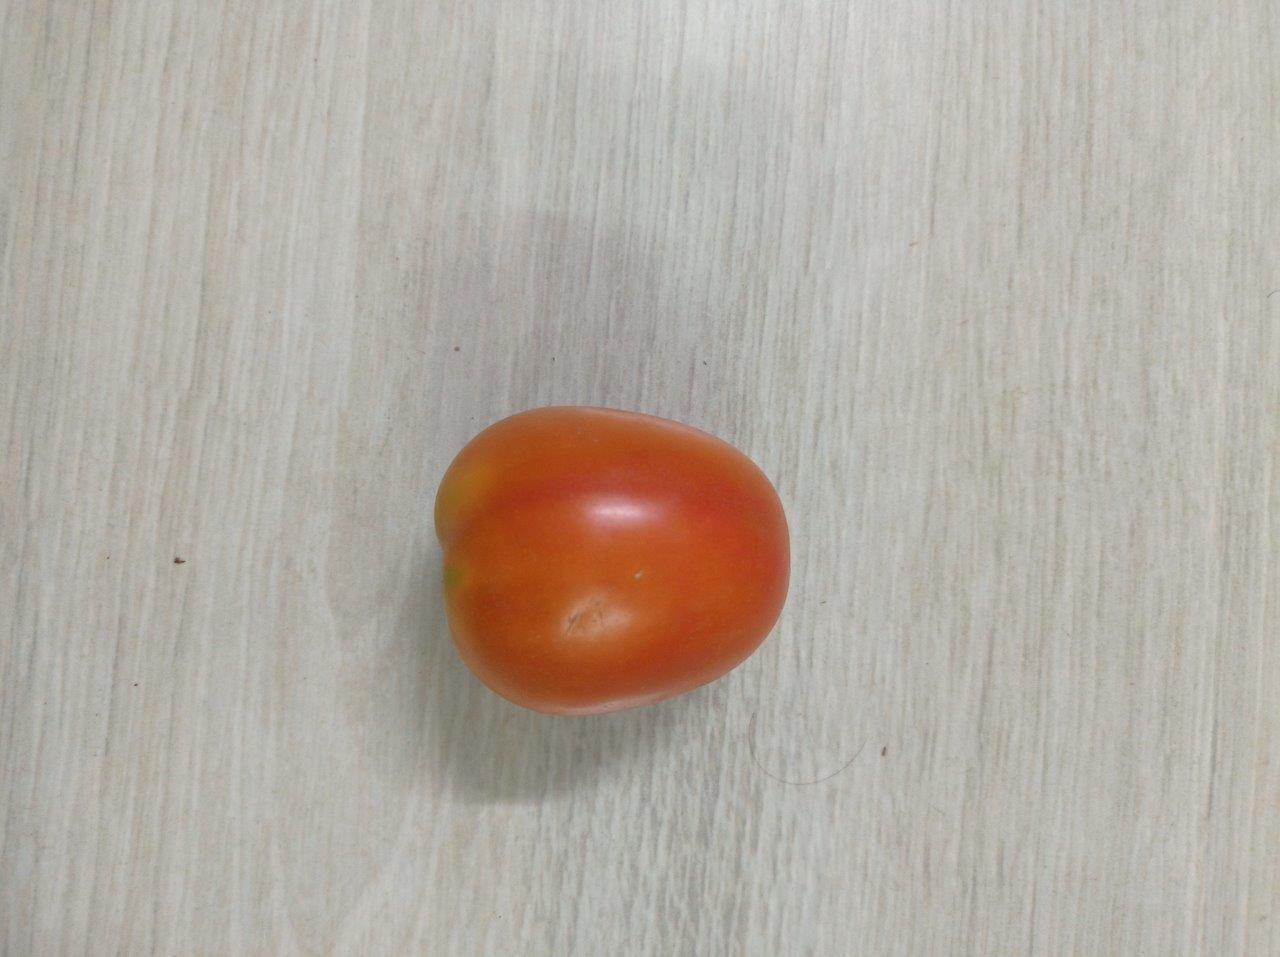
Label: Fresh